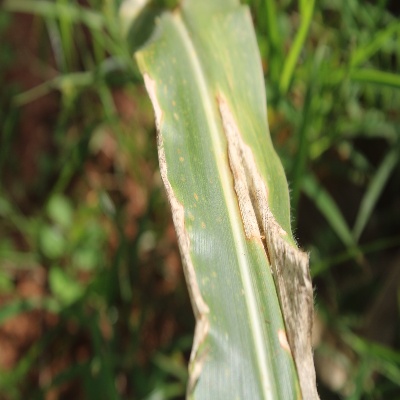
Crop: Maize
Condition: leaf blight